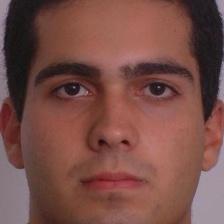
Label: faces